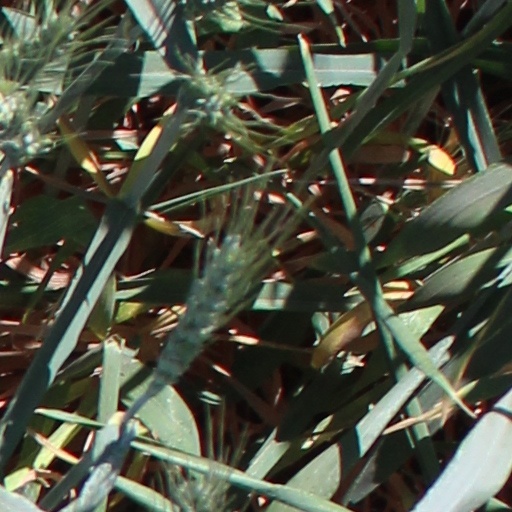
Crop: wheat